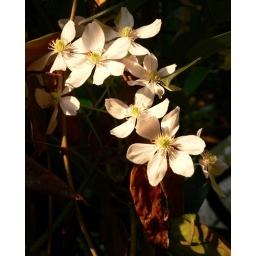
I just loved the brown leaves against the blooming flowers